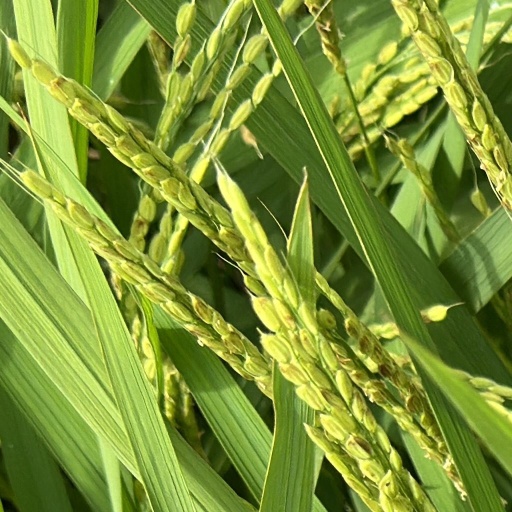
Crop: rice